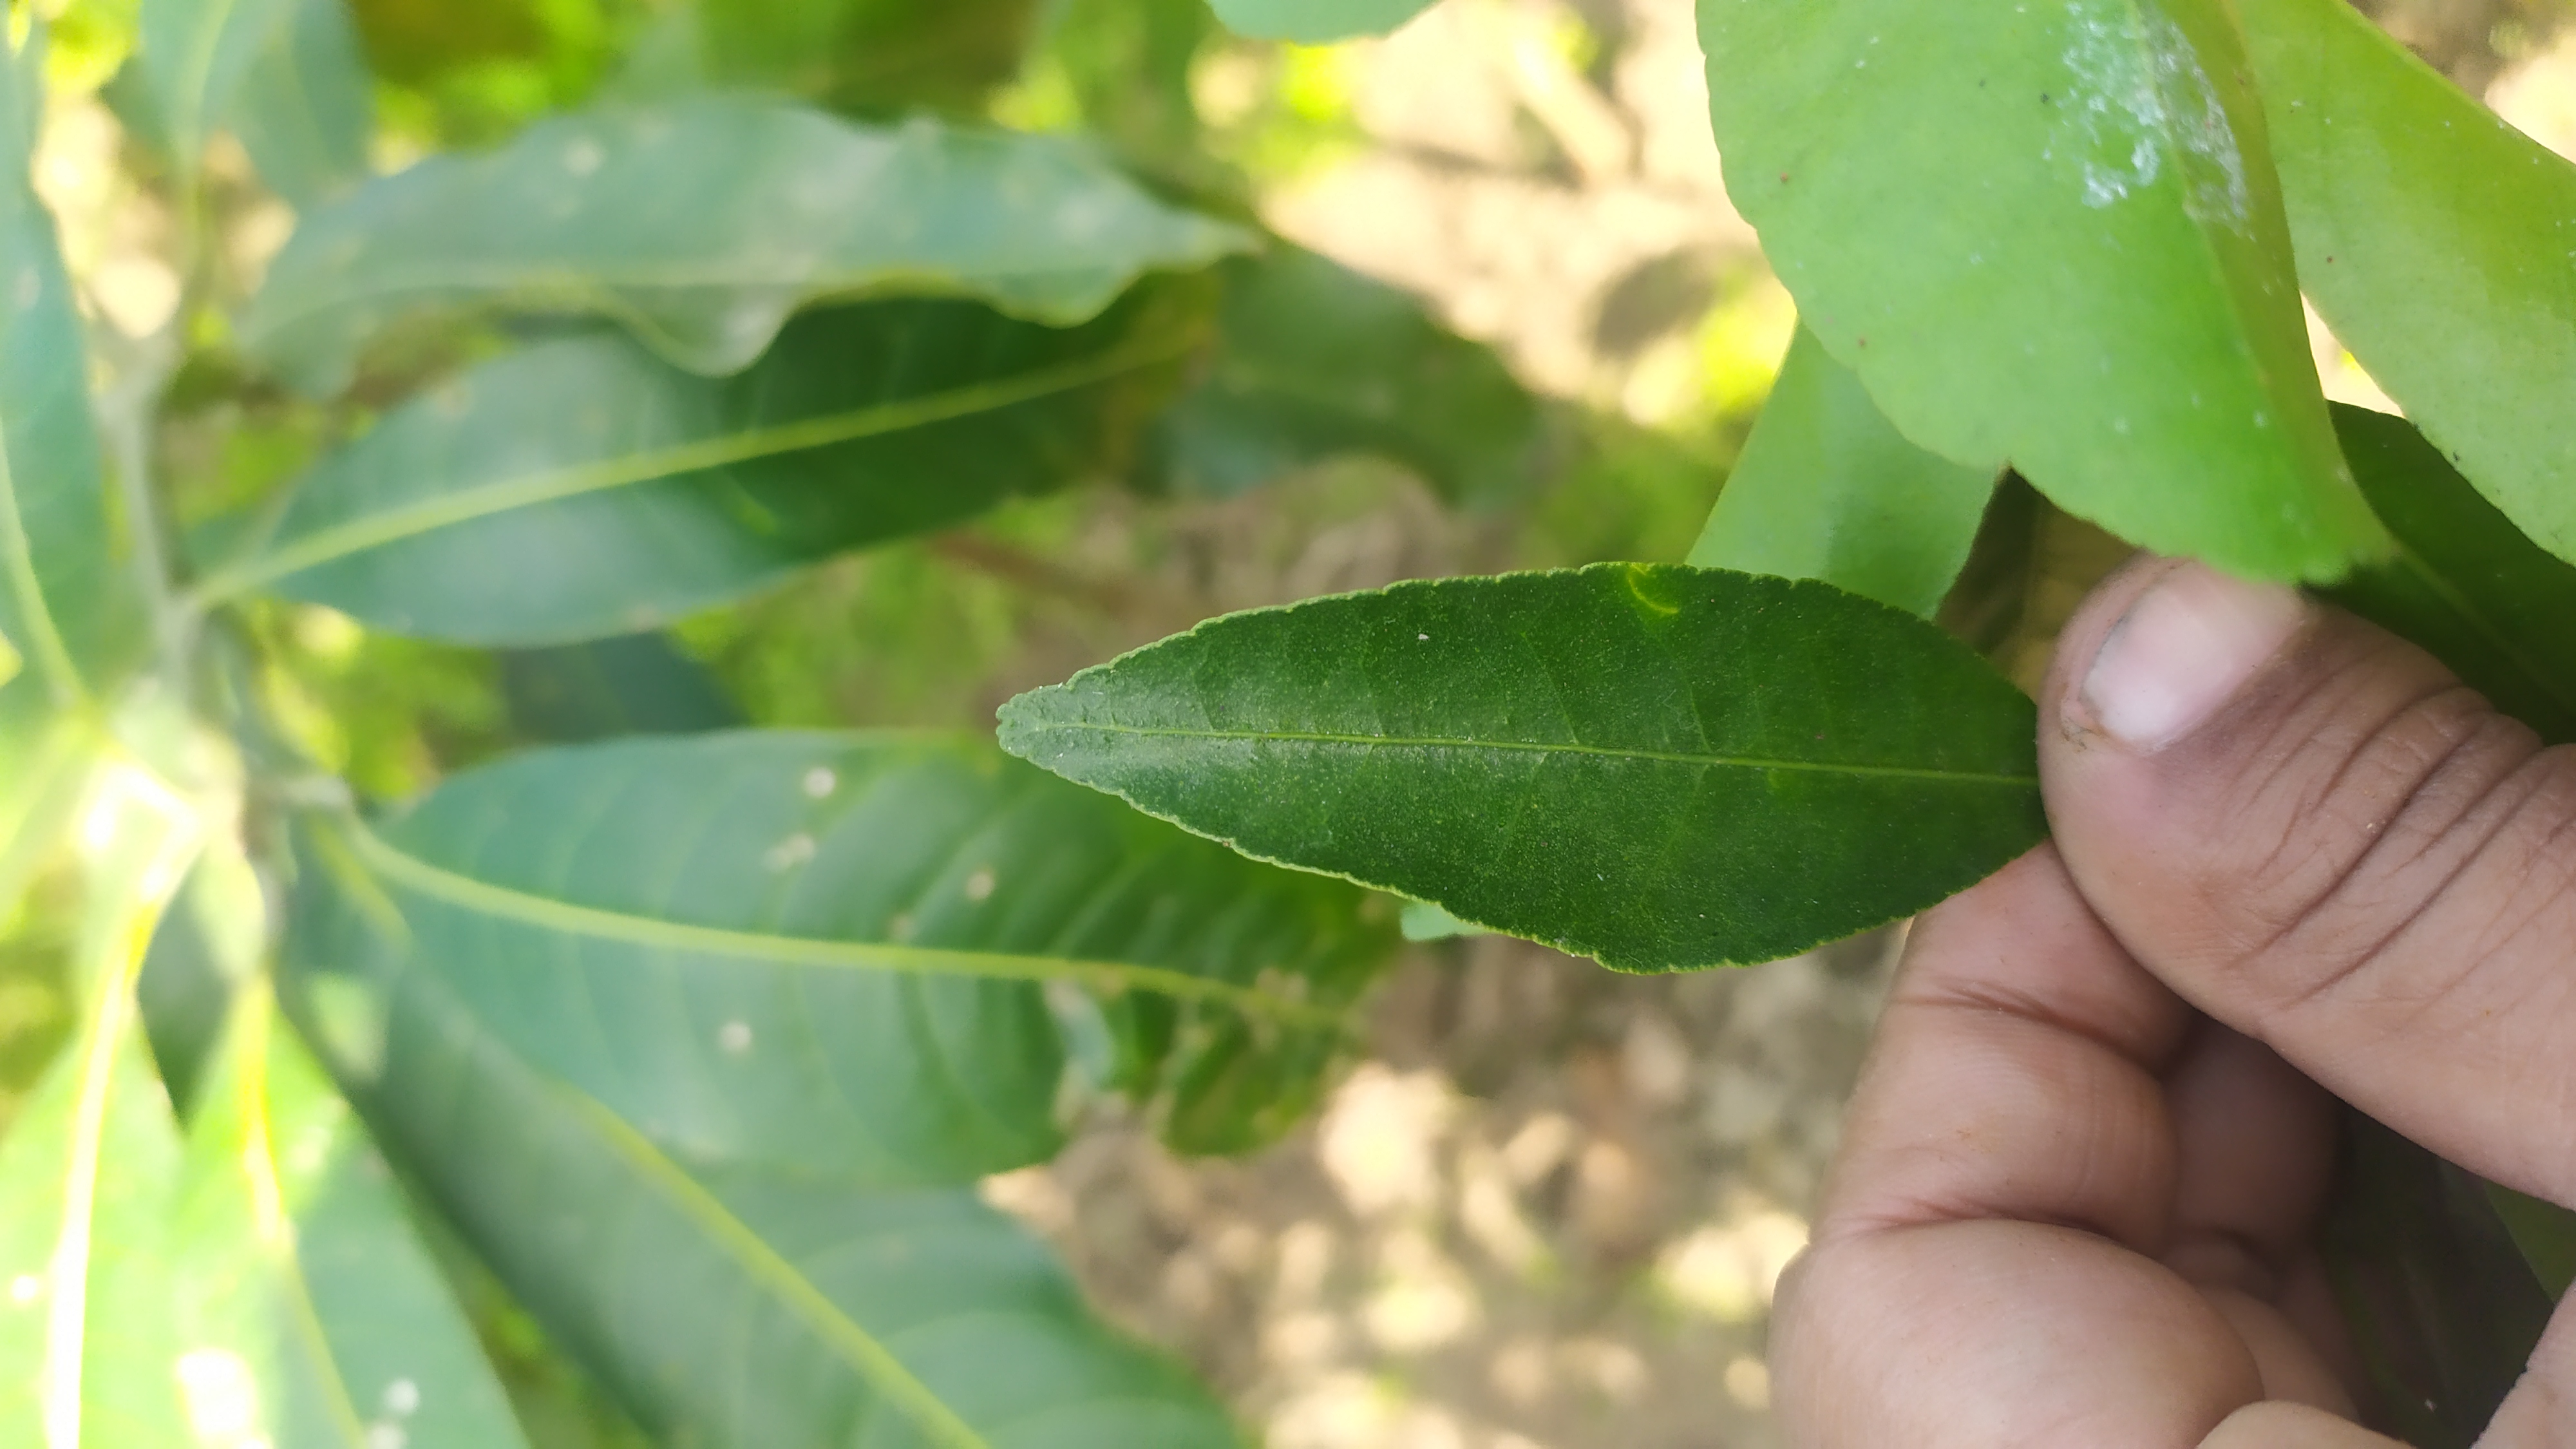
Mandarin leaf variety: Mandaring